Gutka

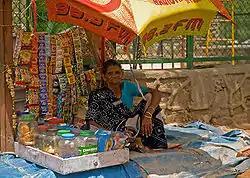
Gutka street vendor in Himachal Pradesh, India

Gutka is a type of betel quid and chewing tobacco preparation made of crushed areca nut (also called betel nut), tobacco, catechu, paraffin wax, slaked lime (calcium hydroxide) and sweet or savory flavourings, in India, Pakistan, other Asian countries, and North America.